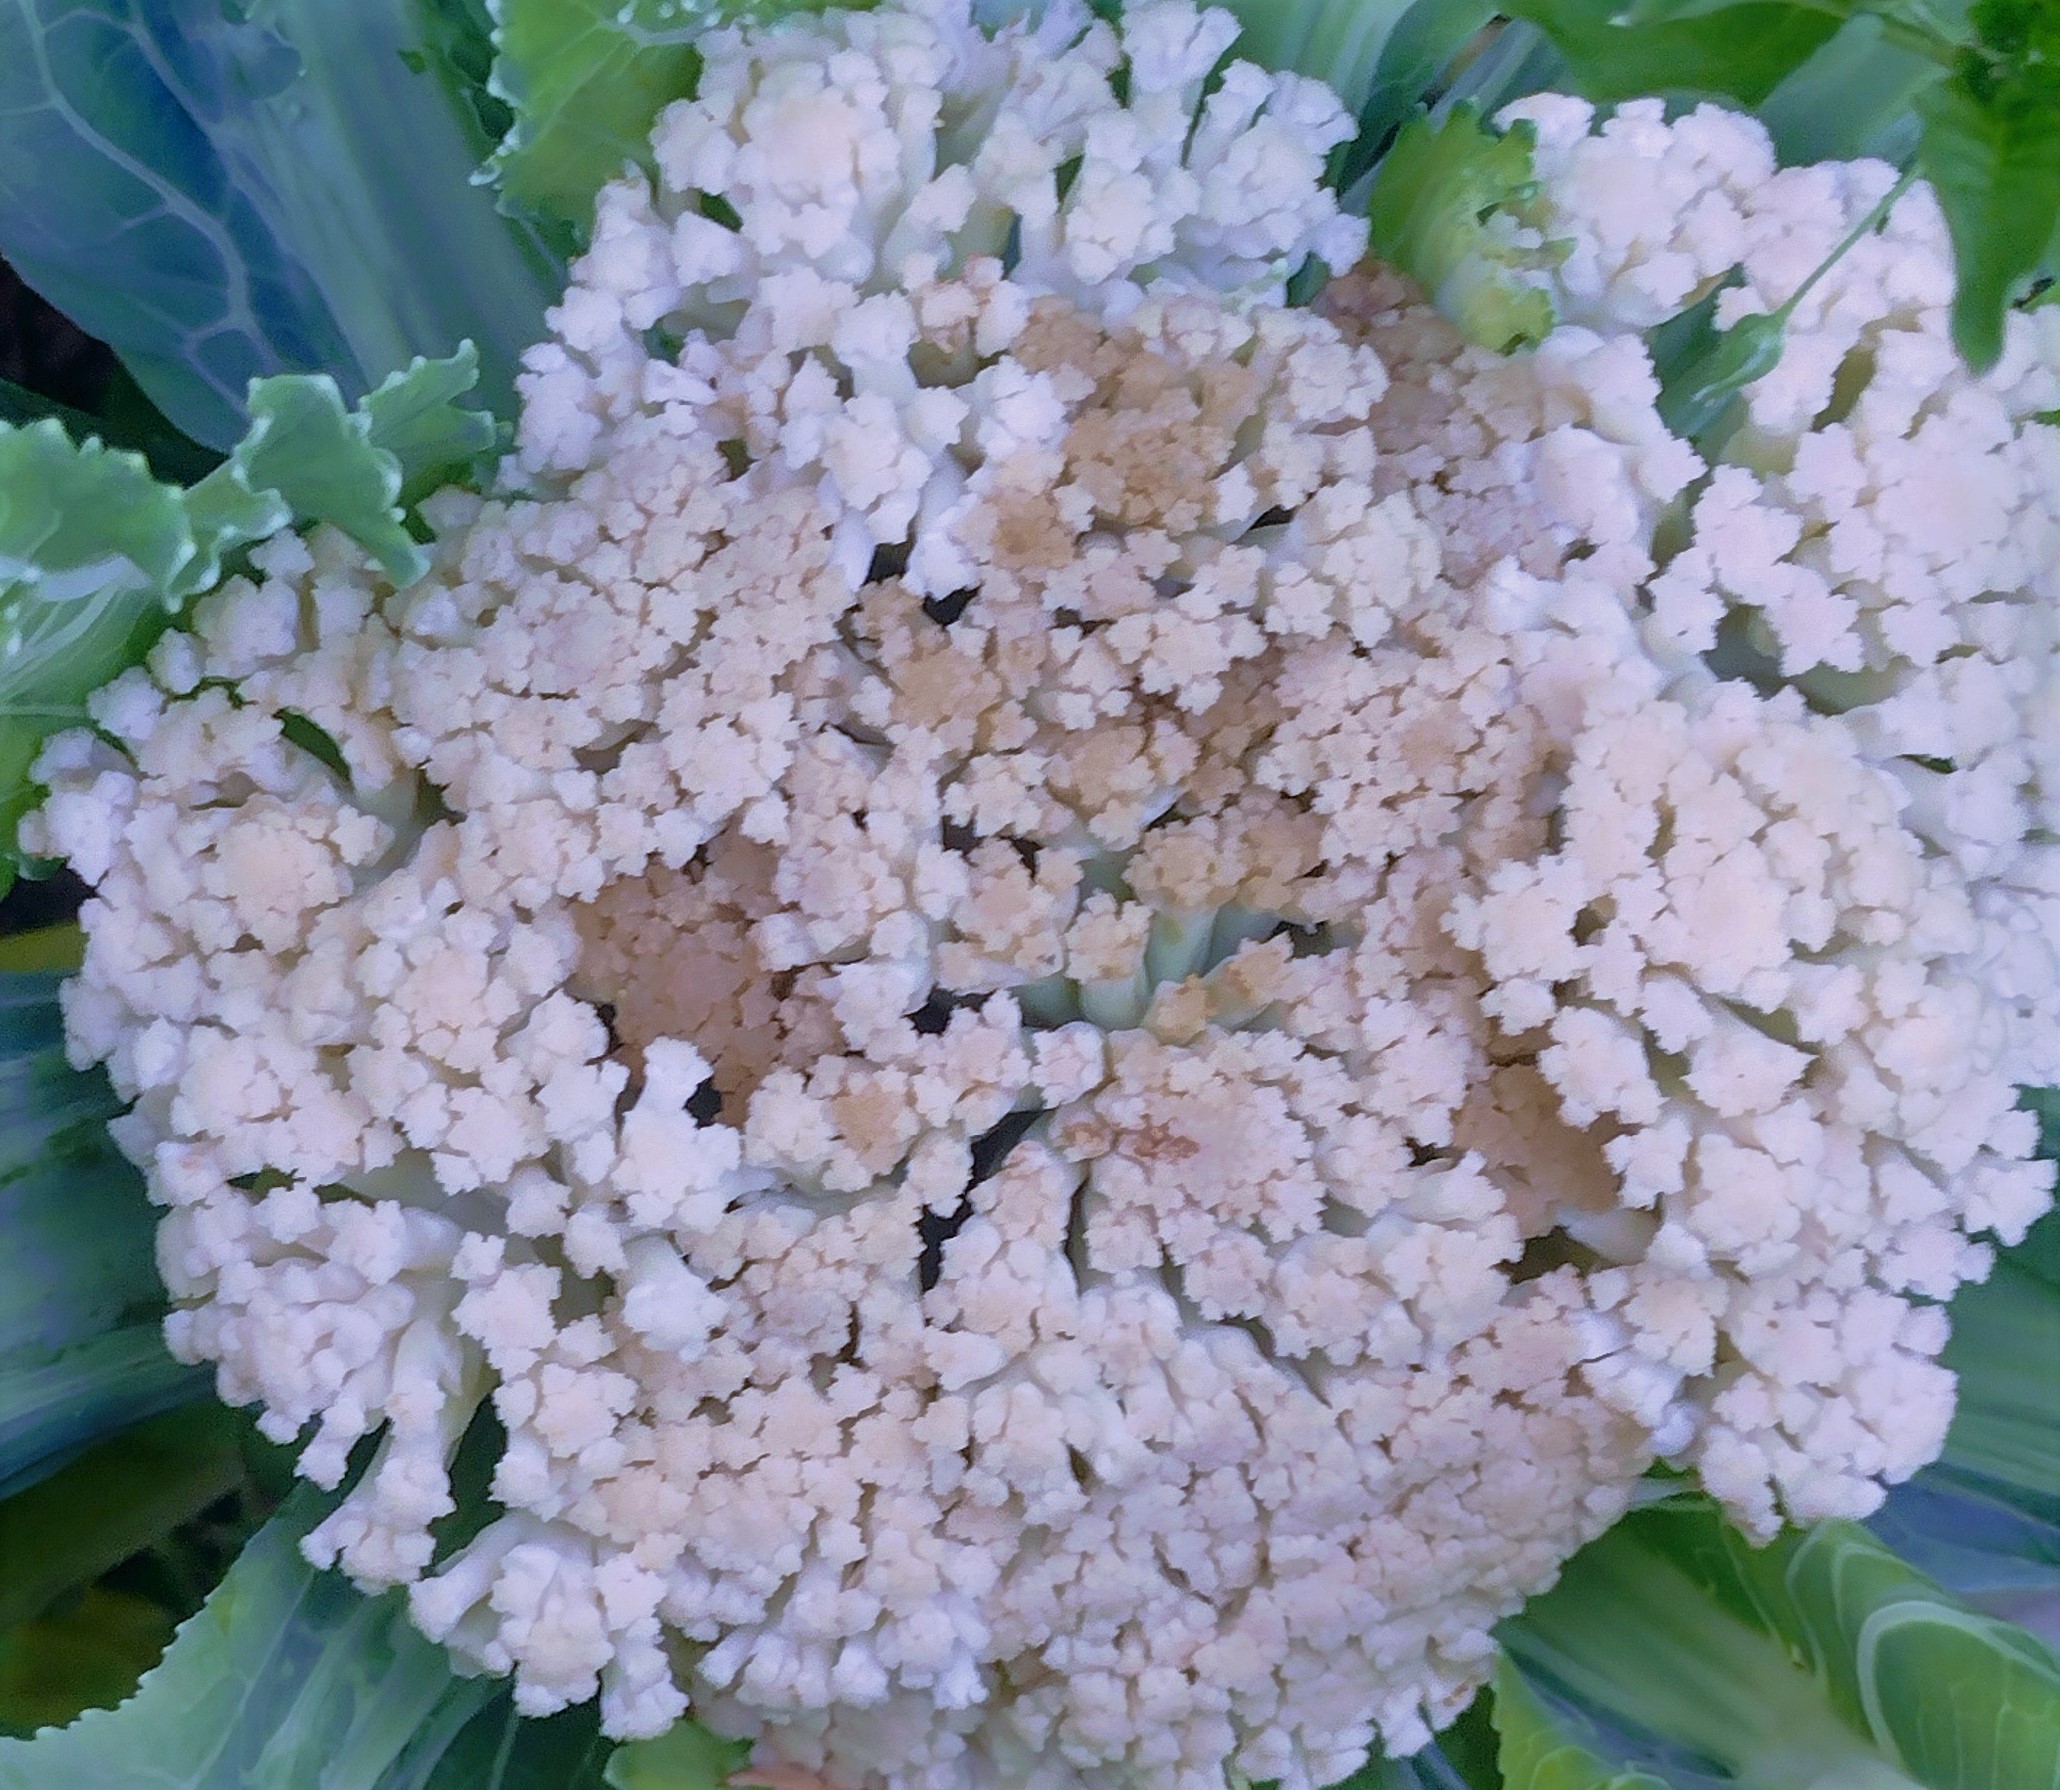
Label: Bacterial spot rot